Robinson Grand Performing Arts Center

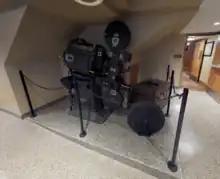
Classic Projector on display at the Robinson Grand today.

The grand reopening was on October 20, 2018, attracting a large crowd. The ceremony featured music, speeches, performances by The Guess Who & Comedian Jay Leno, highlighting the Robinson Grand's historical significance and its continued importance as a cultural hub.